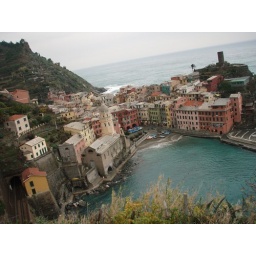
vernazza, we stayed in the red building facing the beach, right in the middle